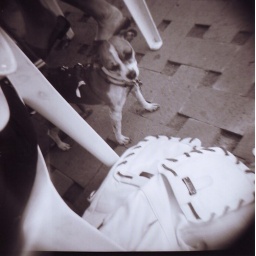
Taken at The Farm at South Mountain in Phoenix with my Diana+ camera. Unknown dog at a table next to us.